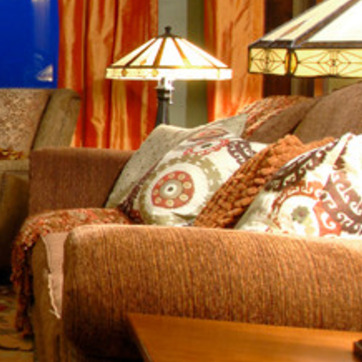
Material: fabric